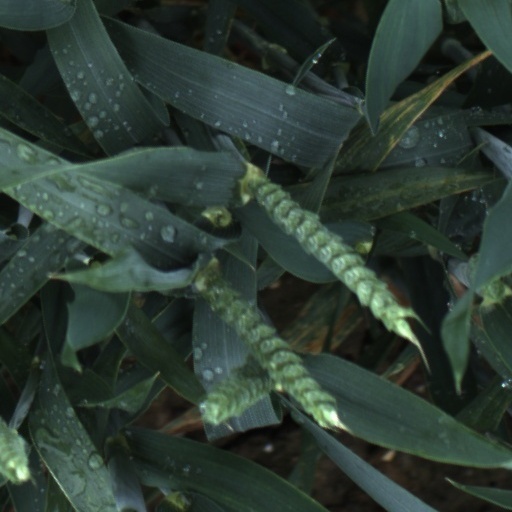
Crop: wheat